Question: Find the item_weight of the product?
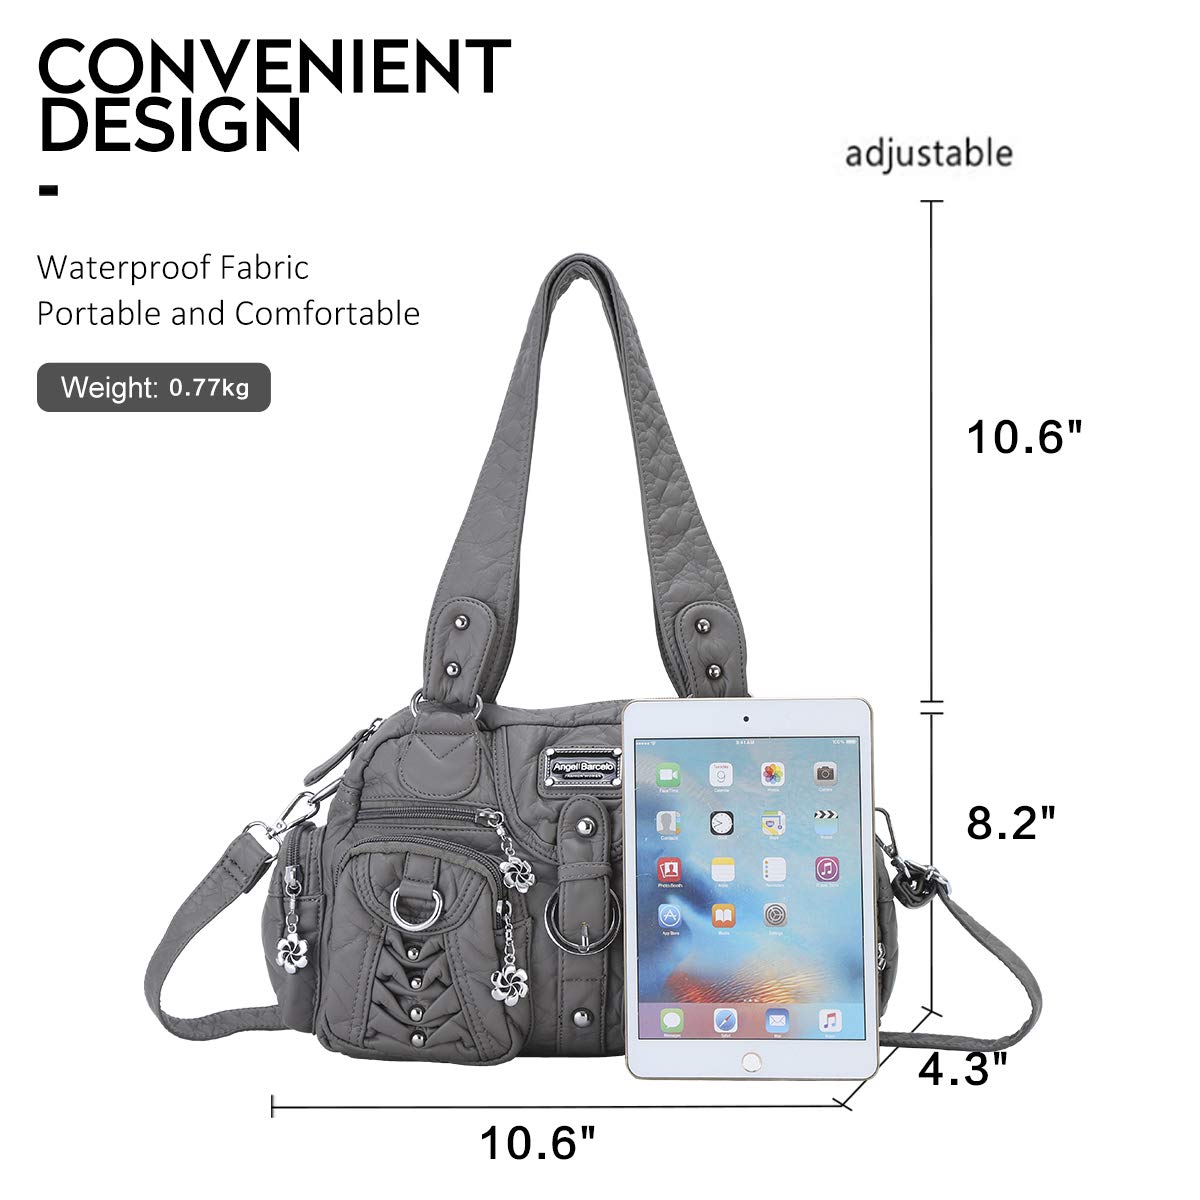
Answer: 0.77 kilogram